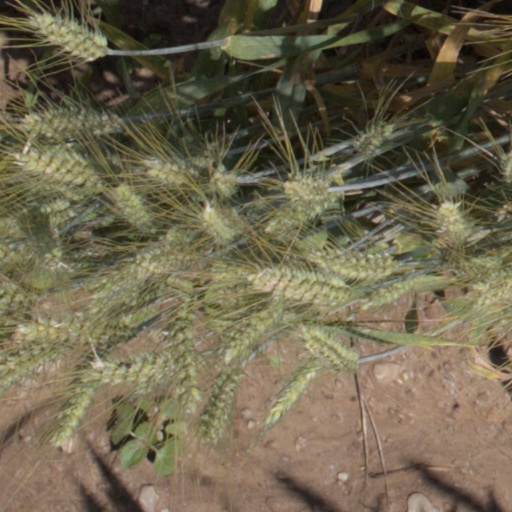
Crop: wheat